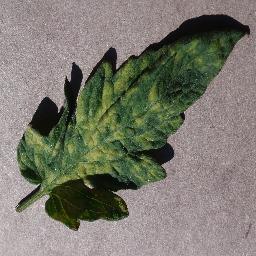
Label: Tomato___Leaf_Mold